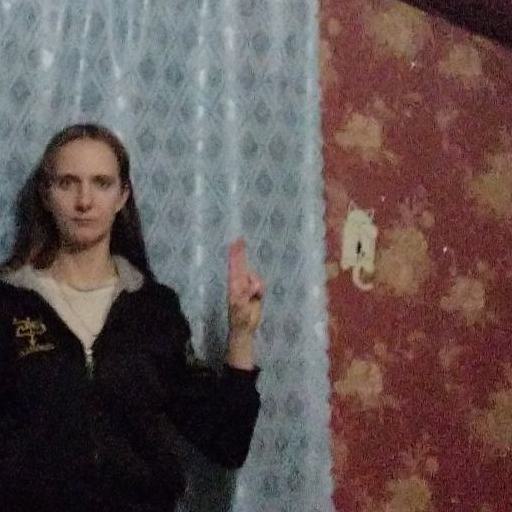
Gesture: two_up